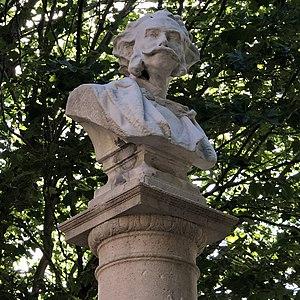
Karel Miry, né à Gand le 14 août 1823 et mort dans sa ville natale le 3 octobre 1889, est un compositeur belge.